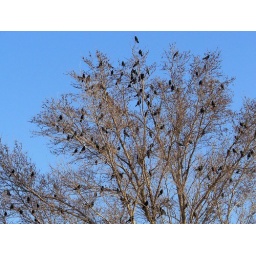
Blackbirds sitting in a tree